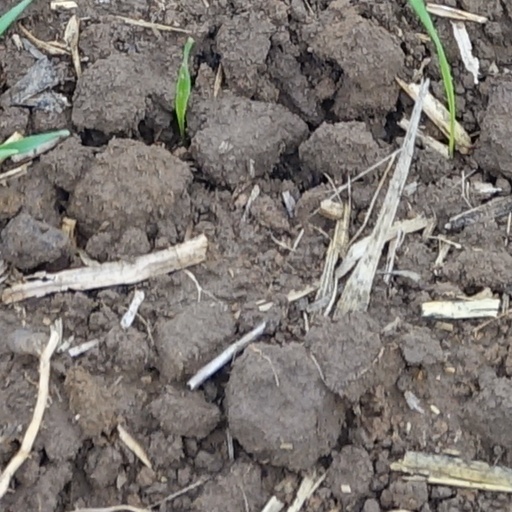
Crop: wheat